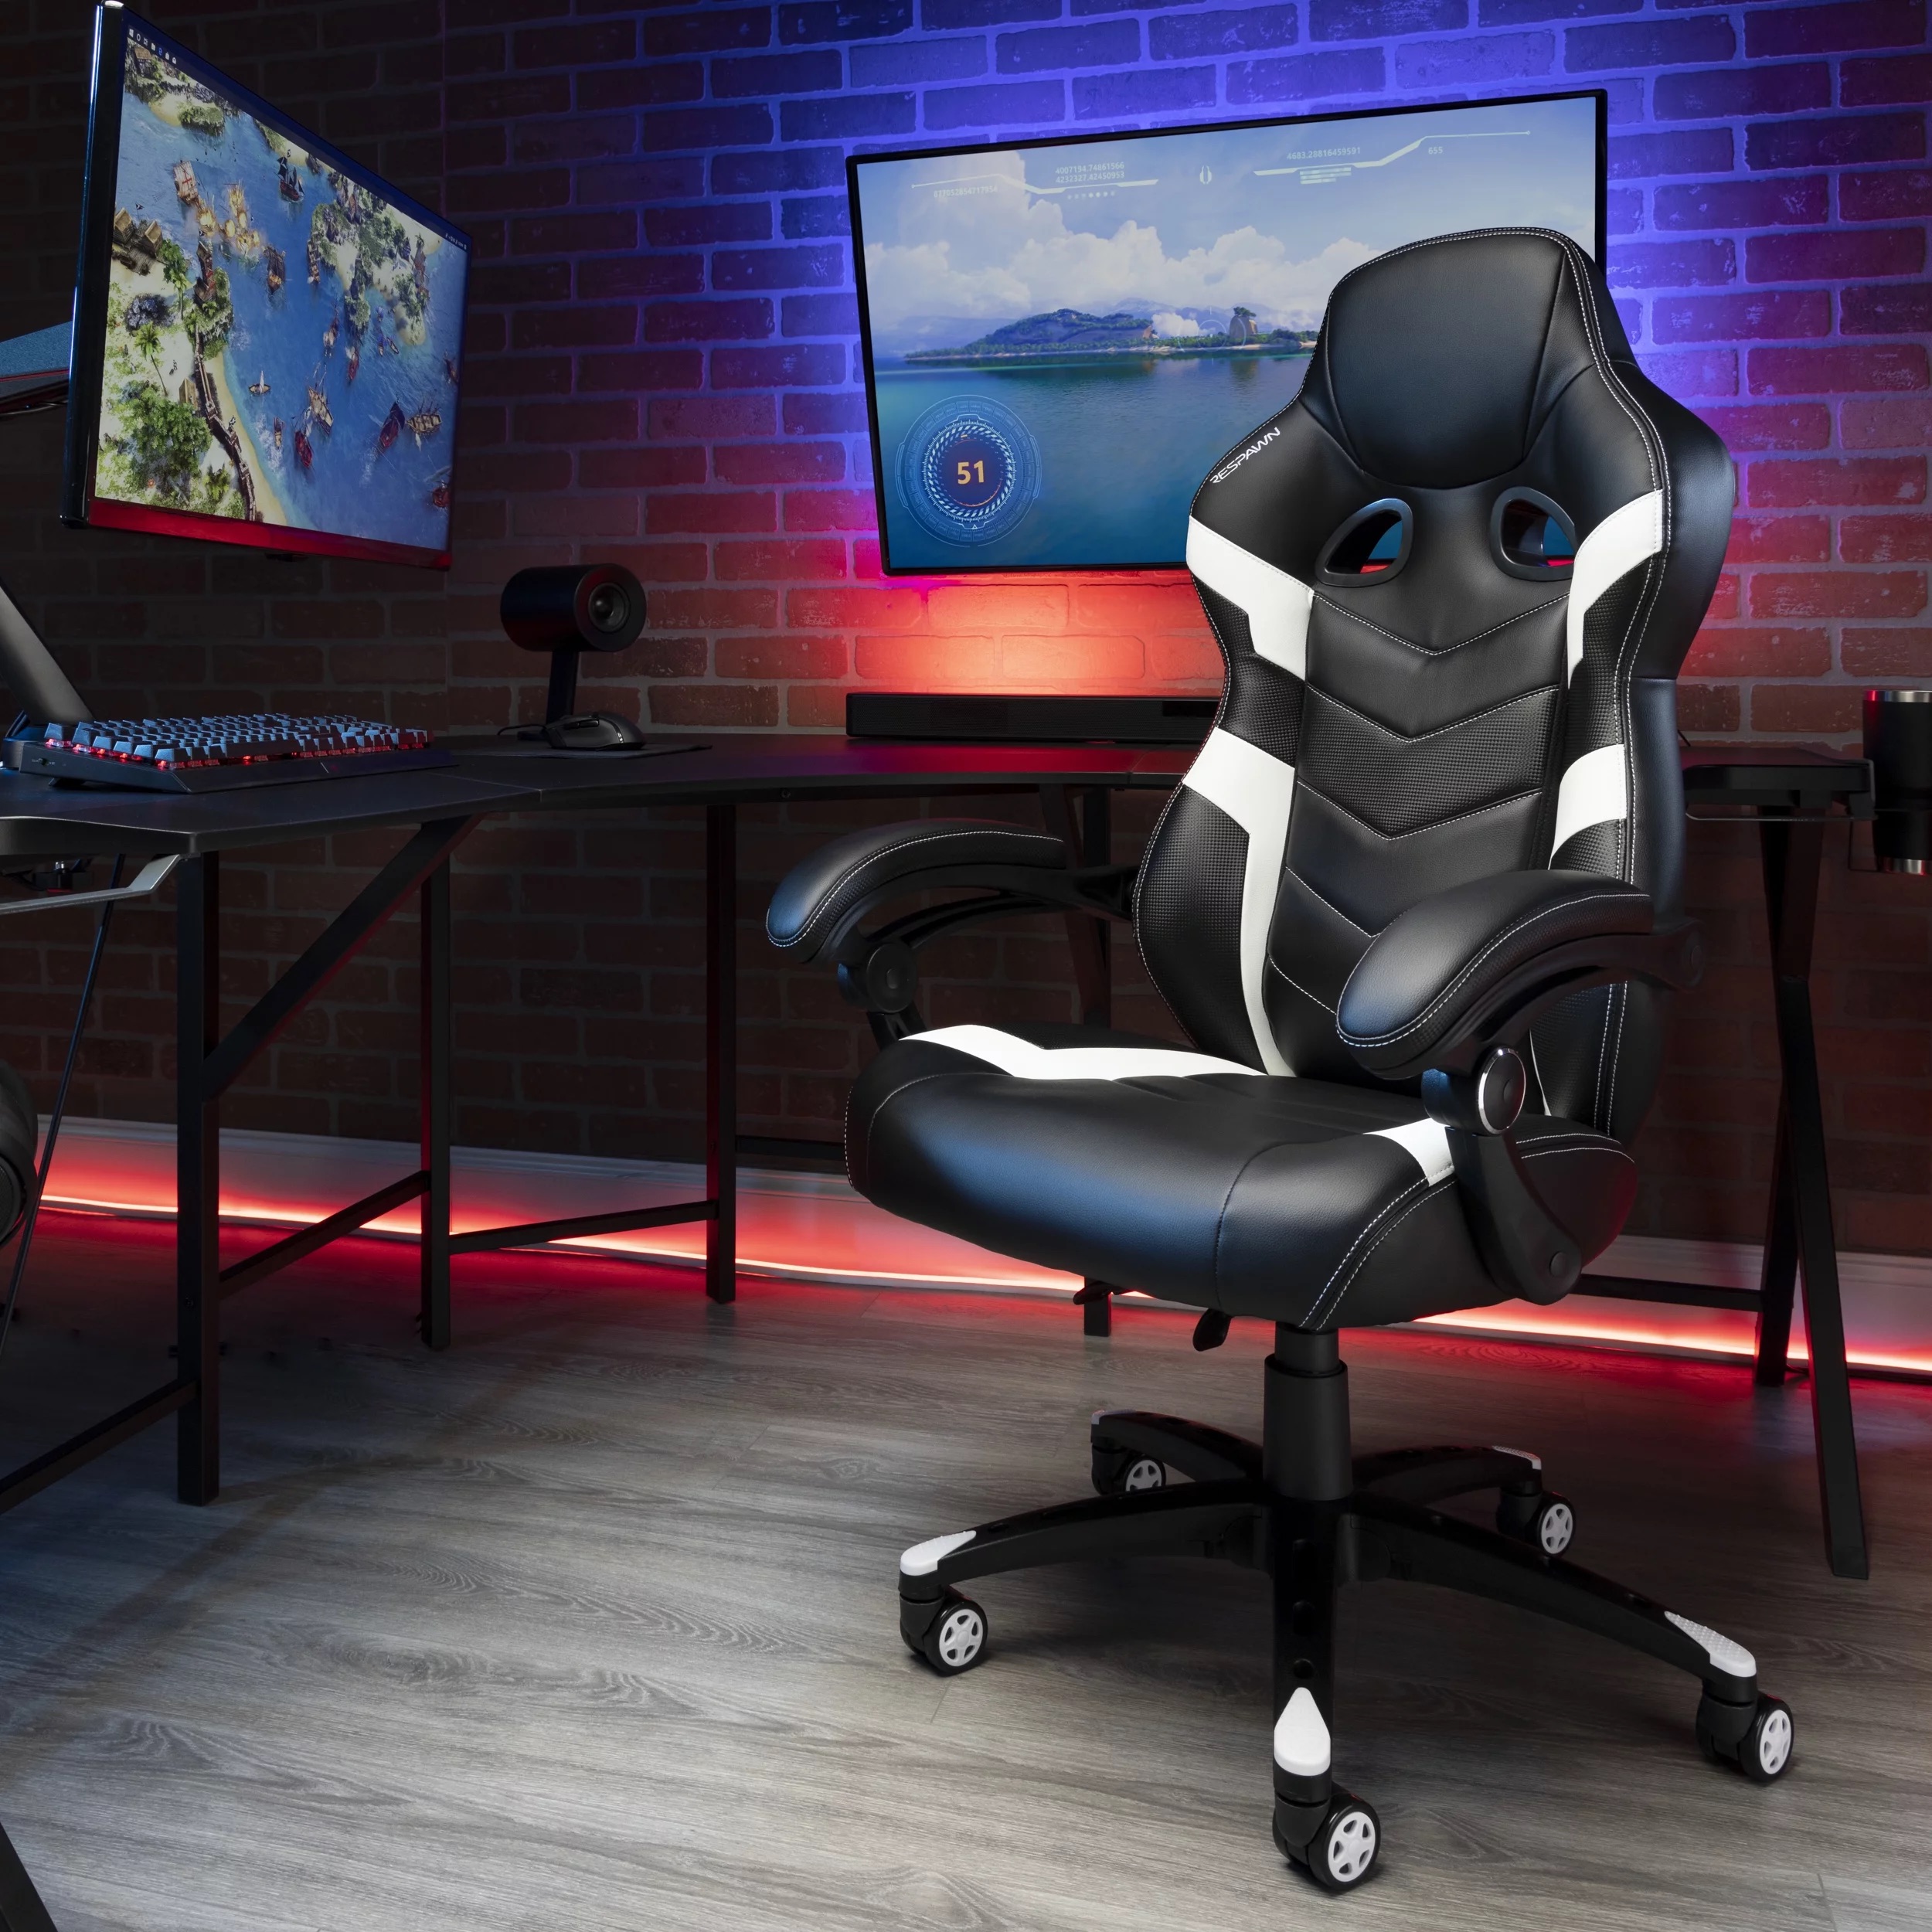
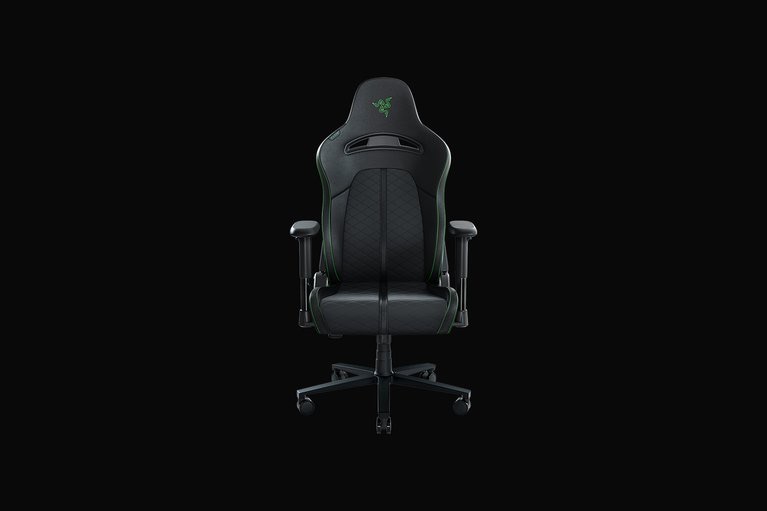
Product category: items_chair
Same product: no